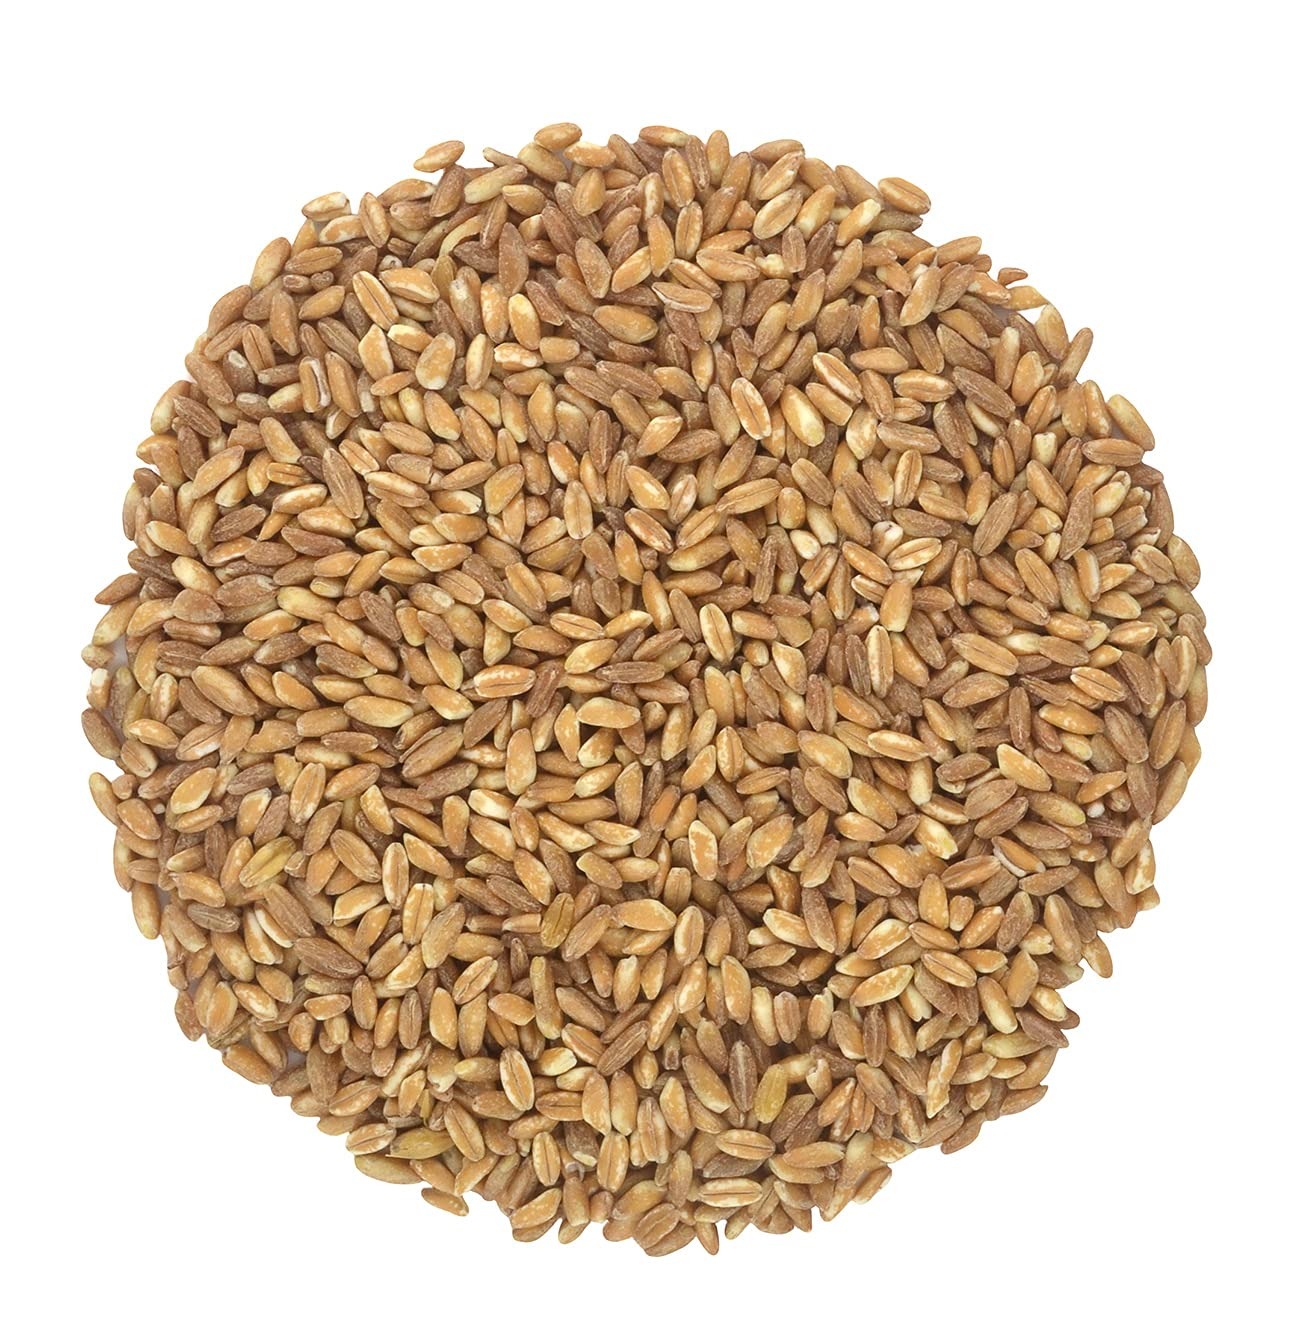
Item Name: Organic Italian Pearled Farro - Imported, Raw, Non-GMO, Vegan, Bulk, Protein, Fiber Rich (1LB)
Bullet Point 1: USDA Certified Organic Italian Pearled Farro, an alternative to refined grains and a good source of fiber and protein.
Bullet Point 2: Farro is an ancient grain with a tasty flavor which works great in many dishes and can replace barley in many recipes.
Bullet Point 3: Short soaking time, recipes include: soup, salad, stew, pilaf and anything you have a taste for.
Bullet Point 4: Organic Pearled Farro can easily substitute Rice & Pasta with its soft chewy and Nutty flavor. It goes well with sweet and savory recipes and can also be mixed with fruits as a substitute for granola or muesli.
Bullet Point 5: Premium Pearled Farro Grains packaged in clean safe bags
Product Description: Farro is Italian for “ancient wheat grain” The whole grain is native to Mesopotamia, the region that roughly encompasses modern-day Kuwait, Iraq, Eastern Syria and Southwestern Turkey. Farro is used in many Italian dishes and is gaining popularity in the US because of the popularity of many Italian Food in the US. Prior to cooking Farro looks similar to wheat berries and looks similar to barley after cooking. Farro is a great source of vitamin B3, or niacin, which your body needs to turn the foods you eat into energy. The fiber, zinc, and magnesium content also stand out when you’re examining farro’s nutrition. It is a great source of fiber that can promote better digestion and glucose metabolism and a healthy heart.
Value: 16.0
Unit: Ounce

Price: 13.98